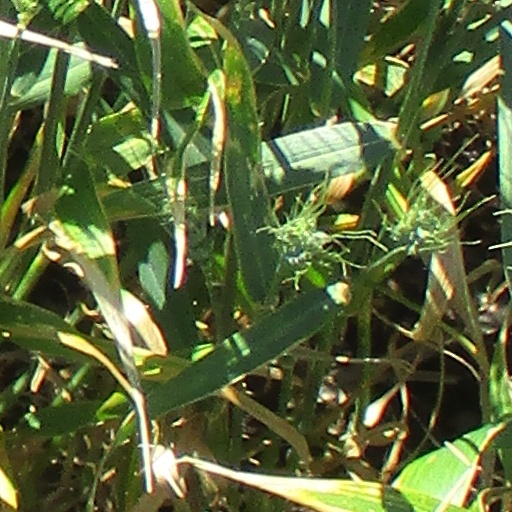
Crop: wheat